Auckland Mounted Rifles Regiment

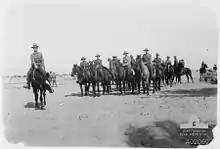
Men from the regiment leaving their camp at El Arish

The next day the brigade became the division reserve, so the regiment had a day of rest. On the following day, 8 August, they advanced again. By then, Oghratina was unoccupied. Later that day reconnaissance patrols located the Turkish force around west of the well at Abd.